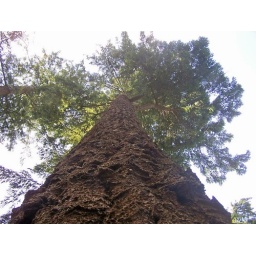
a tall tree in the forest